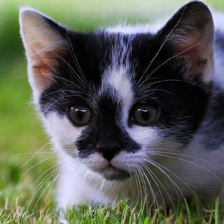
Label: animals